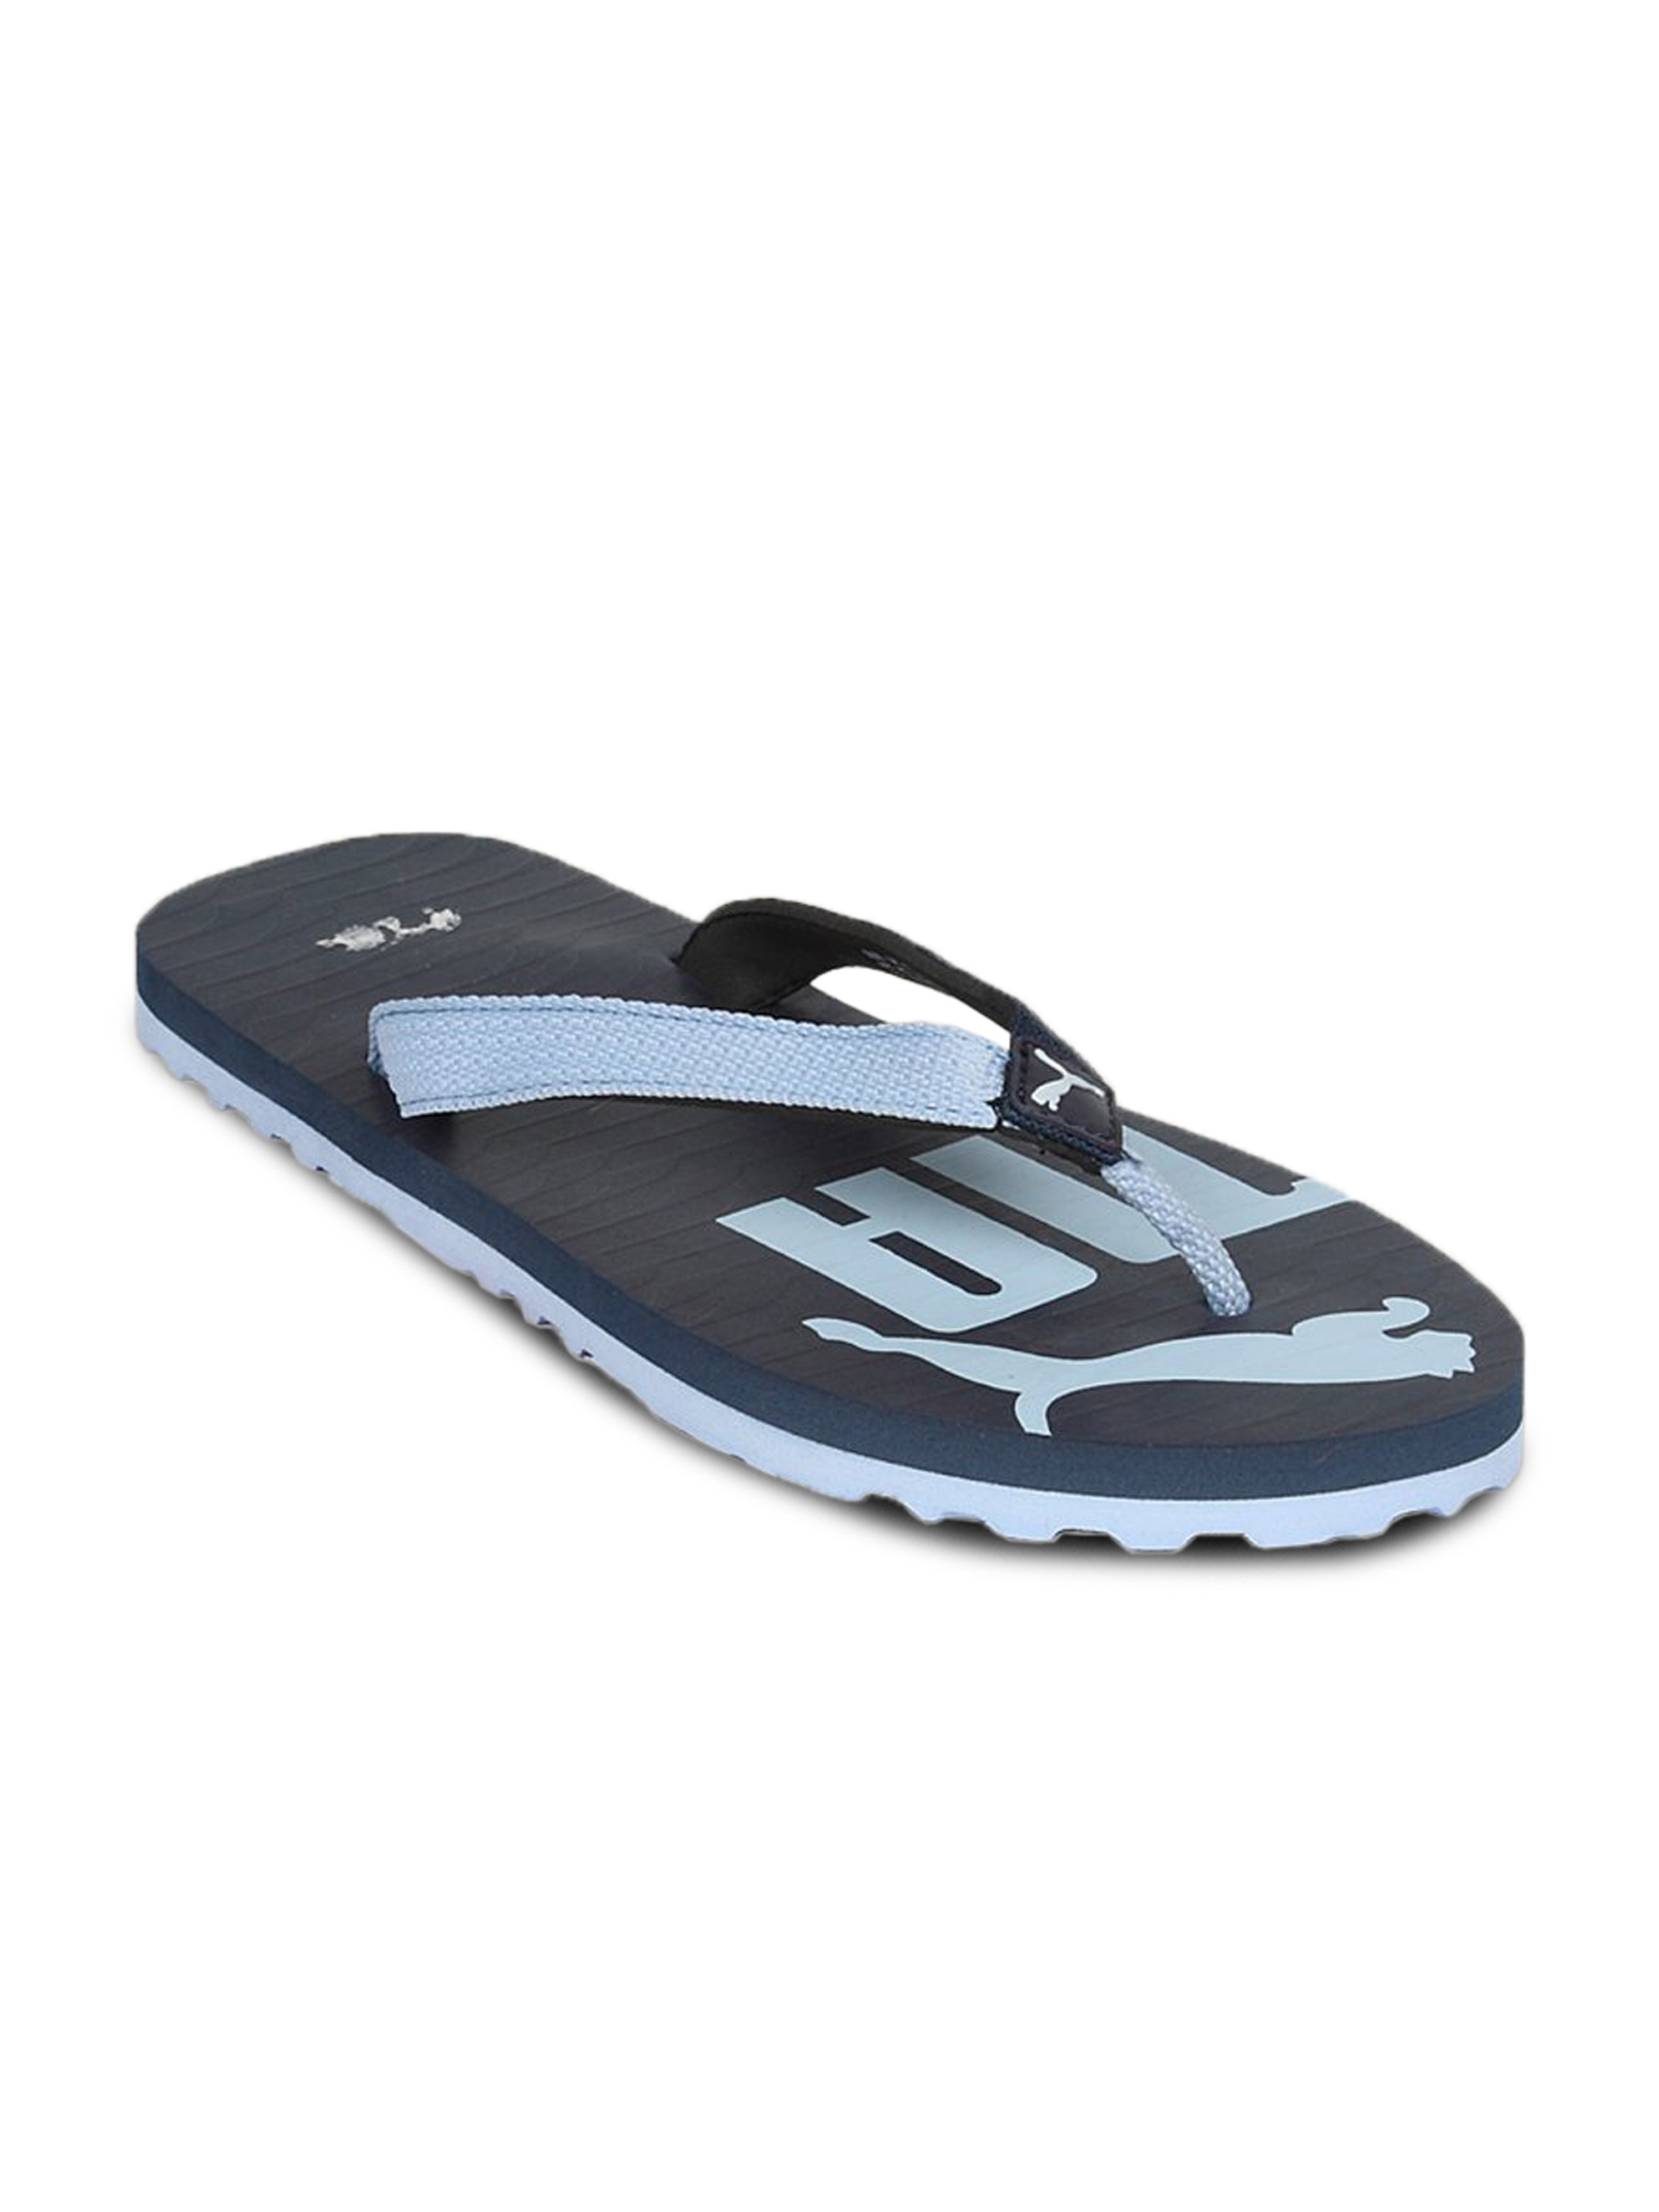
Puma Unisex MM II Blue Flip Flop
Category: Footwear / Flip Flops / Flip Flops
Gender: Unisex
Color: Blue
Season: Spring 2012
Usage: Casual